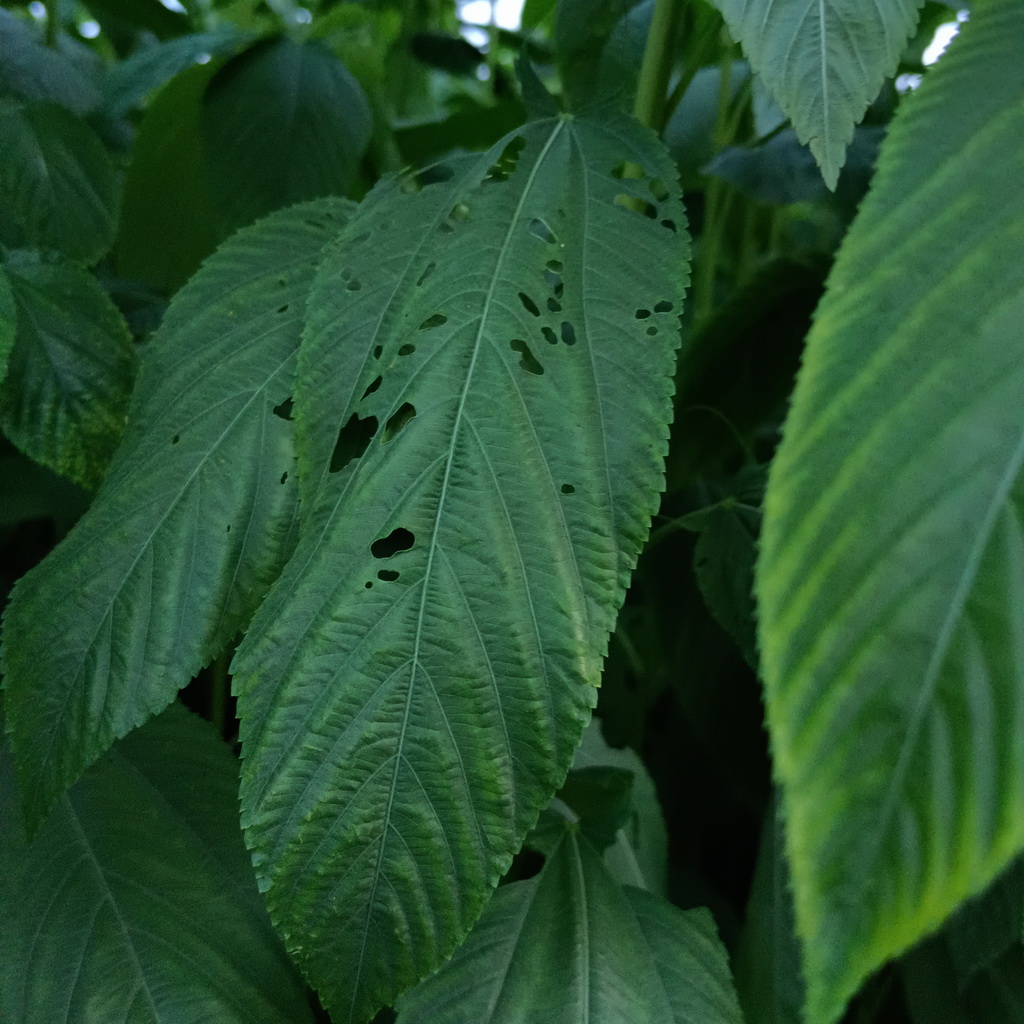
Label: Holed